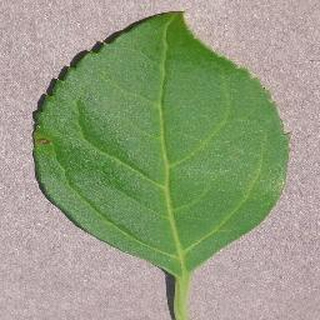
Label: healthy_cherry